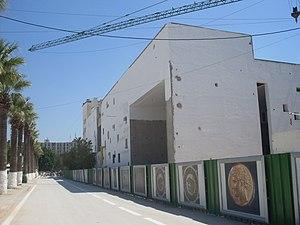
Tunis, Travaux d'extension du musée national de Bardo
Le musée national du Bardo est un musée de Tunis, capitale de la Tunisie, situé dans la banlieue du Bardo.